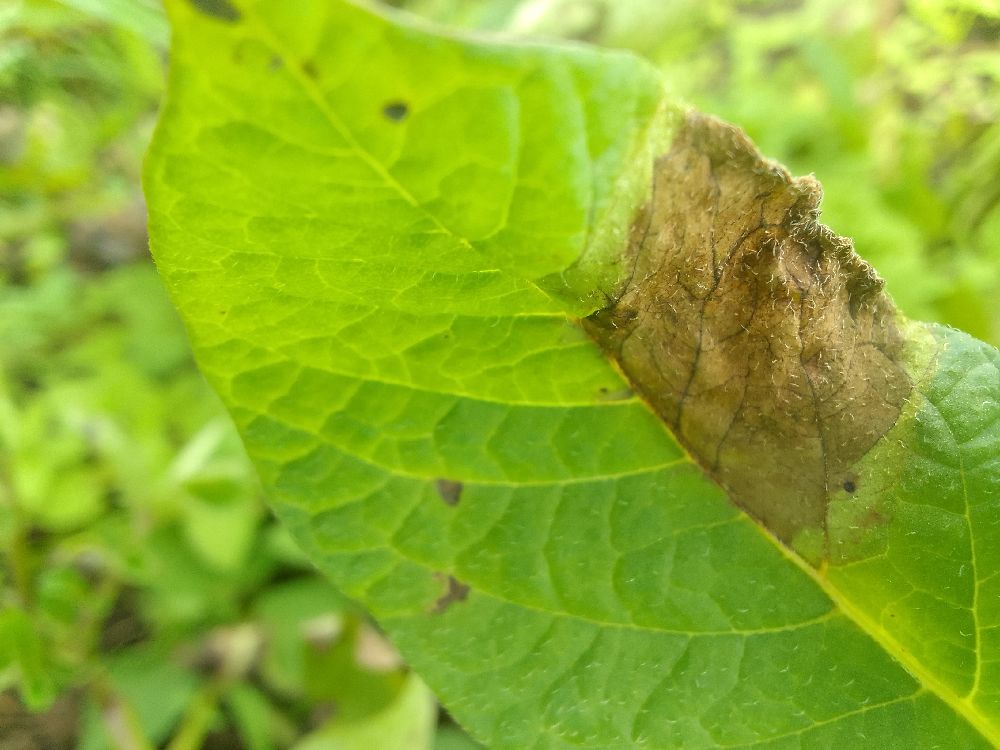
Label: Late blight